Hiili Hiilesmaa

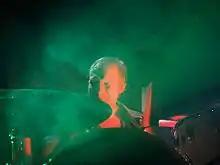
Hiilesmaa performing with KYPCK in 2008

Kai "Hiili" Hiilesmaa (born December 1966) is a Finnish record producer and musician. He is the vocalist of the rock band The Skreppers, former drummer of the doom metal band KYPCK and former keyboardist of the rock band Daniel Lioneye. He has worked with several internationally recognized rock groups, including his near 20-year association with Finnish band HIM.